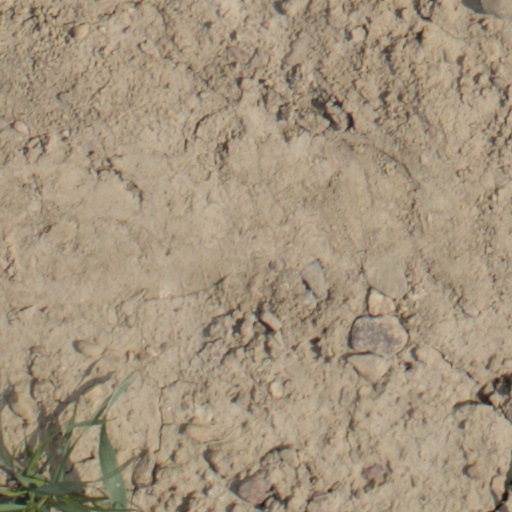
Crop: wheat